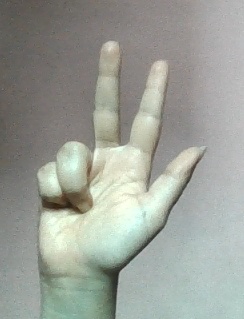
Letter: al